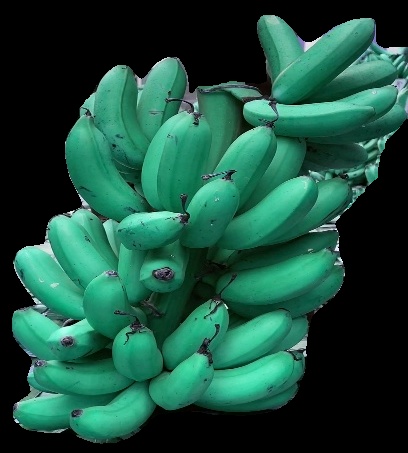
Variety: rasbale
Grade: grade1